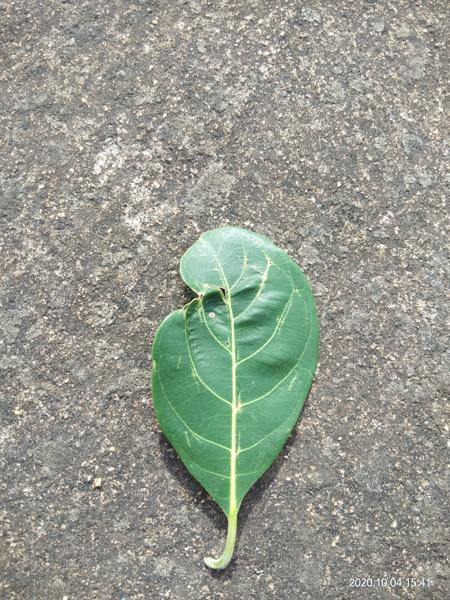
Plant: Jackfruit